Ministry of Defence Guard Service

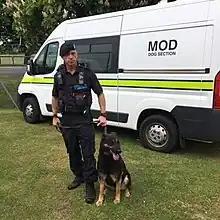
MGS Dog Handler with his Military Working Dog in front of an MOD Carrier van

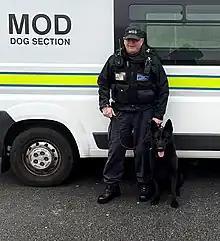
A handler wearing a foldable MOD baseball cap displays his dog in front of an MOD Dog Section Carrier.

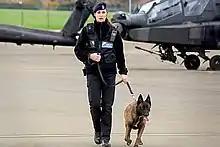
An officer from the MOD Guard Service's Dog Section patrolling nearby some Apache helicopters at RAF Lakenheath

The MGS has its own dog section, made up of CSO5 (dog handlers) and military working dogs (MWDs), which provide support to other officers. The working dogs are a requirement to some MoD stations' licensing requirements to hold, store and distribute arms and ammunition, as well as other vital assets. The dogs within the MGS are recognised as force multipliers, in which the MGS say one dog team is as efficient as four officers working a beat patrol. The dog section adheres to MoD, military and statutory standards for training and welfare and are subject to the rules of engagement when met with fleeing suspects on defence estates.